Mephedrone

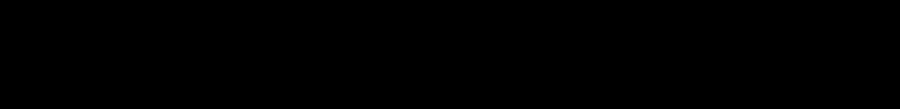
Mephedrone synthesis scheme from 4-methylpropiophenone

Mephedrone is a white substance. It is sold most commonly as crystals or a powder, but also in the form of capsules or pills. It can have a distinctive odour, reported to range the smell of vanilla and bleach, stale urine, or electric circuit boards. Synthesis byproducts or other contaminants are likely responsible for this, as the molecule itself is not an odorant.